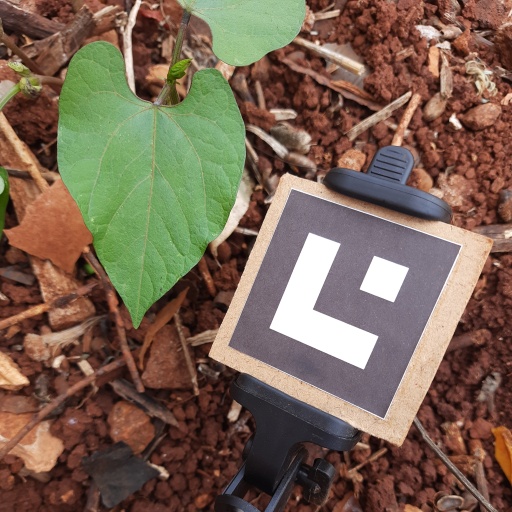
Observations: wavy surface, no eating holes, under shade